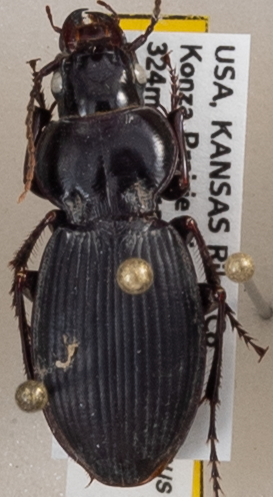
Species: Cyclotrachelus sodalis colossus
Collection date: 2020-06-17
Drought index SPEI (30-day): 0.39
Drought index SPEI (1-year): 1.064
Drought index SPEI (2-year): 1.69